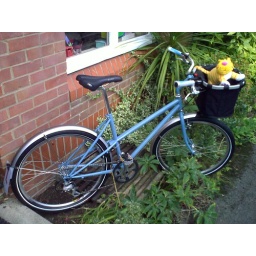
Could not get our real cat to sit in the basket before Suzi got home